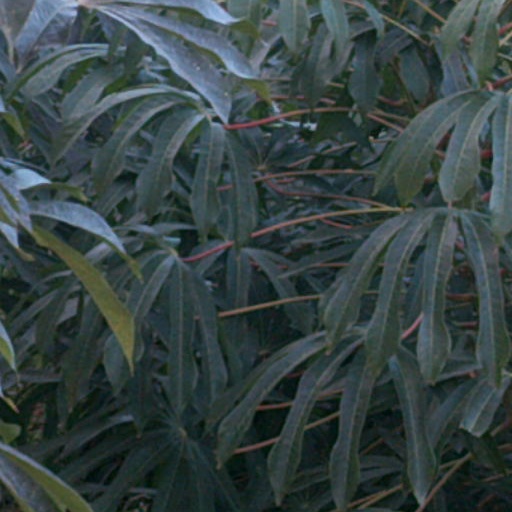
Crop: cassava